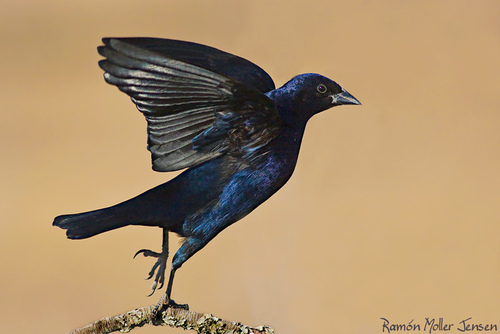
the bird has black beak, throat, wings and rectrices, and gray tarsus and feet, and blue nape.
this is a blue bird with a small straight beak.
this large bird has dark blue flouted even feathers and medium sized black wings.
mostly blue bird with black wings and retrices. black bill.
this medium-sized bird has a dark blue body, black wings, and a short beak.
this bird has wings that are black with a blue belly
this bird has a short, black, pointed bill, black wings, and is a lustrous dark blue on its head, breast and belly.
this bird is shiny blue and black in color, with a sharp black beak.
this is a small bird with dark blue feathers, tiny wings and head
this bird has a blue crown with black wings and blue sides.
Species: Shiny Cowbird